City of Fremantle

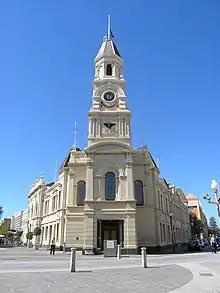
Fremantle Town Hall

The City of Fremantle is a local government area in the south of Perth, Western Australia. The City covers an area of , and lies about southwest of the Perth central business district.